Pavlov's House

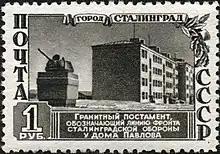
Pavlov's House on a 1950 stamp

Pavlov's House became a symbol of the stubborn and dogged resistance of the Soviet forces during the Battle of Stalingrad, which eventually ended in a decisive victory for the Soviet forces after months of fighting and heavy casualties on both sides. The inability of the German blitzkrieg to make headway against such grinding and self-sacrificial attrition warfare made the failure to capture Pavlov's House, despite numerous attempts, stand out as a symbol of resistance against a supposedly superior force.